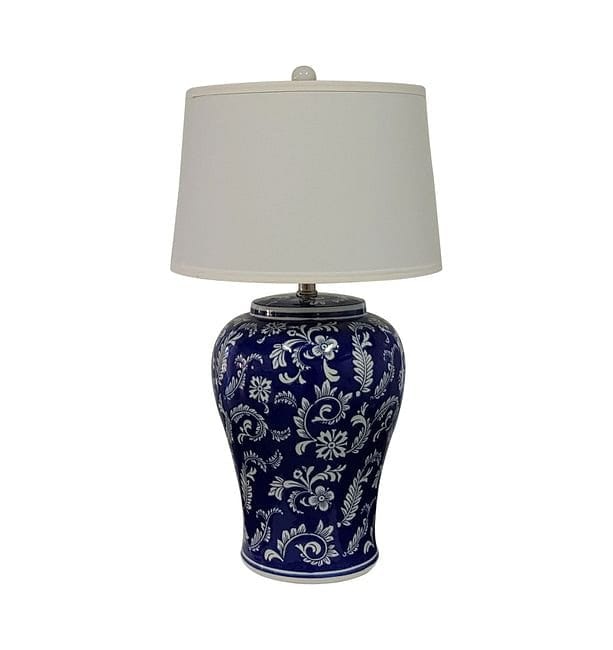
Blossom Table Lamp 68cmh
This stunning blue & white ceramic table lamp comes complete with white tapered shade has a beautiful shape with an intricate pattern. This lamp would add beauty & a splash of colour to any room. Measurements 39.5x39.5x68cm Base made of Ceramic
Brand: DASCH
Category: Home & Garden > Lighting > Lamps